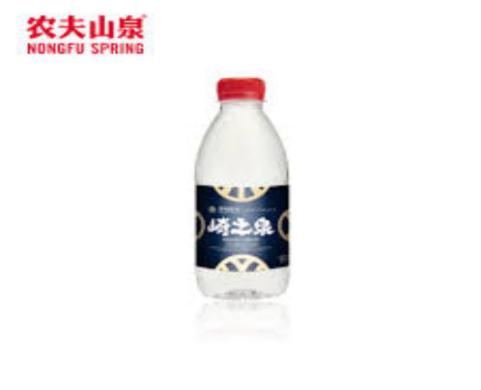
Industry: Necessities